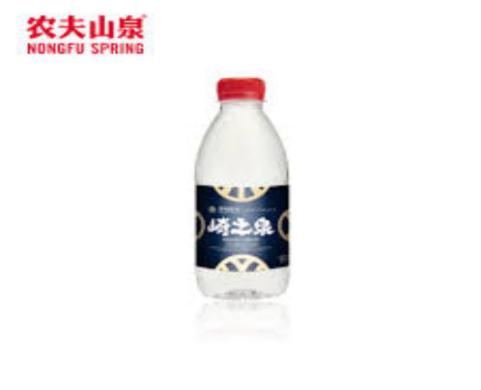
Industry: Necessities